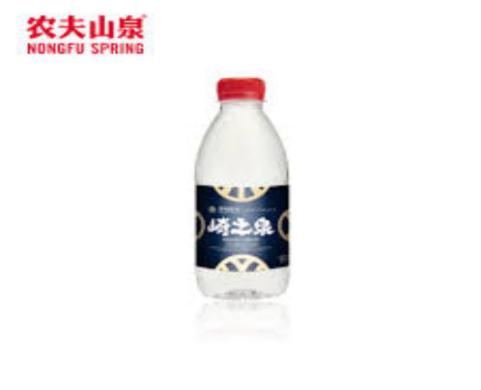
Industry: Necessities